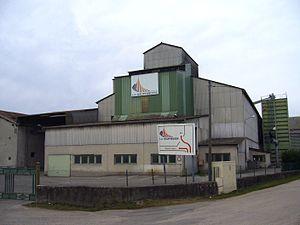
Estrablin est une commune du nord de l'Isère, région Auvergne-Rhône-Alpes, peuplée d'environ 3 300 personnes. Ses habitants sont appelés les Estrablinois et les Estrablinoises.